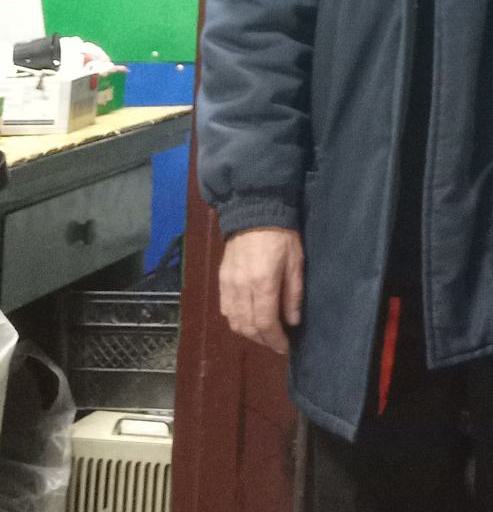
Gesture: no_gesture